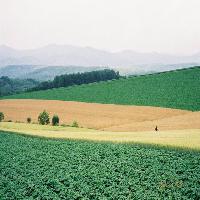
Weather: cloudy or overcast